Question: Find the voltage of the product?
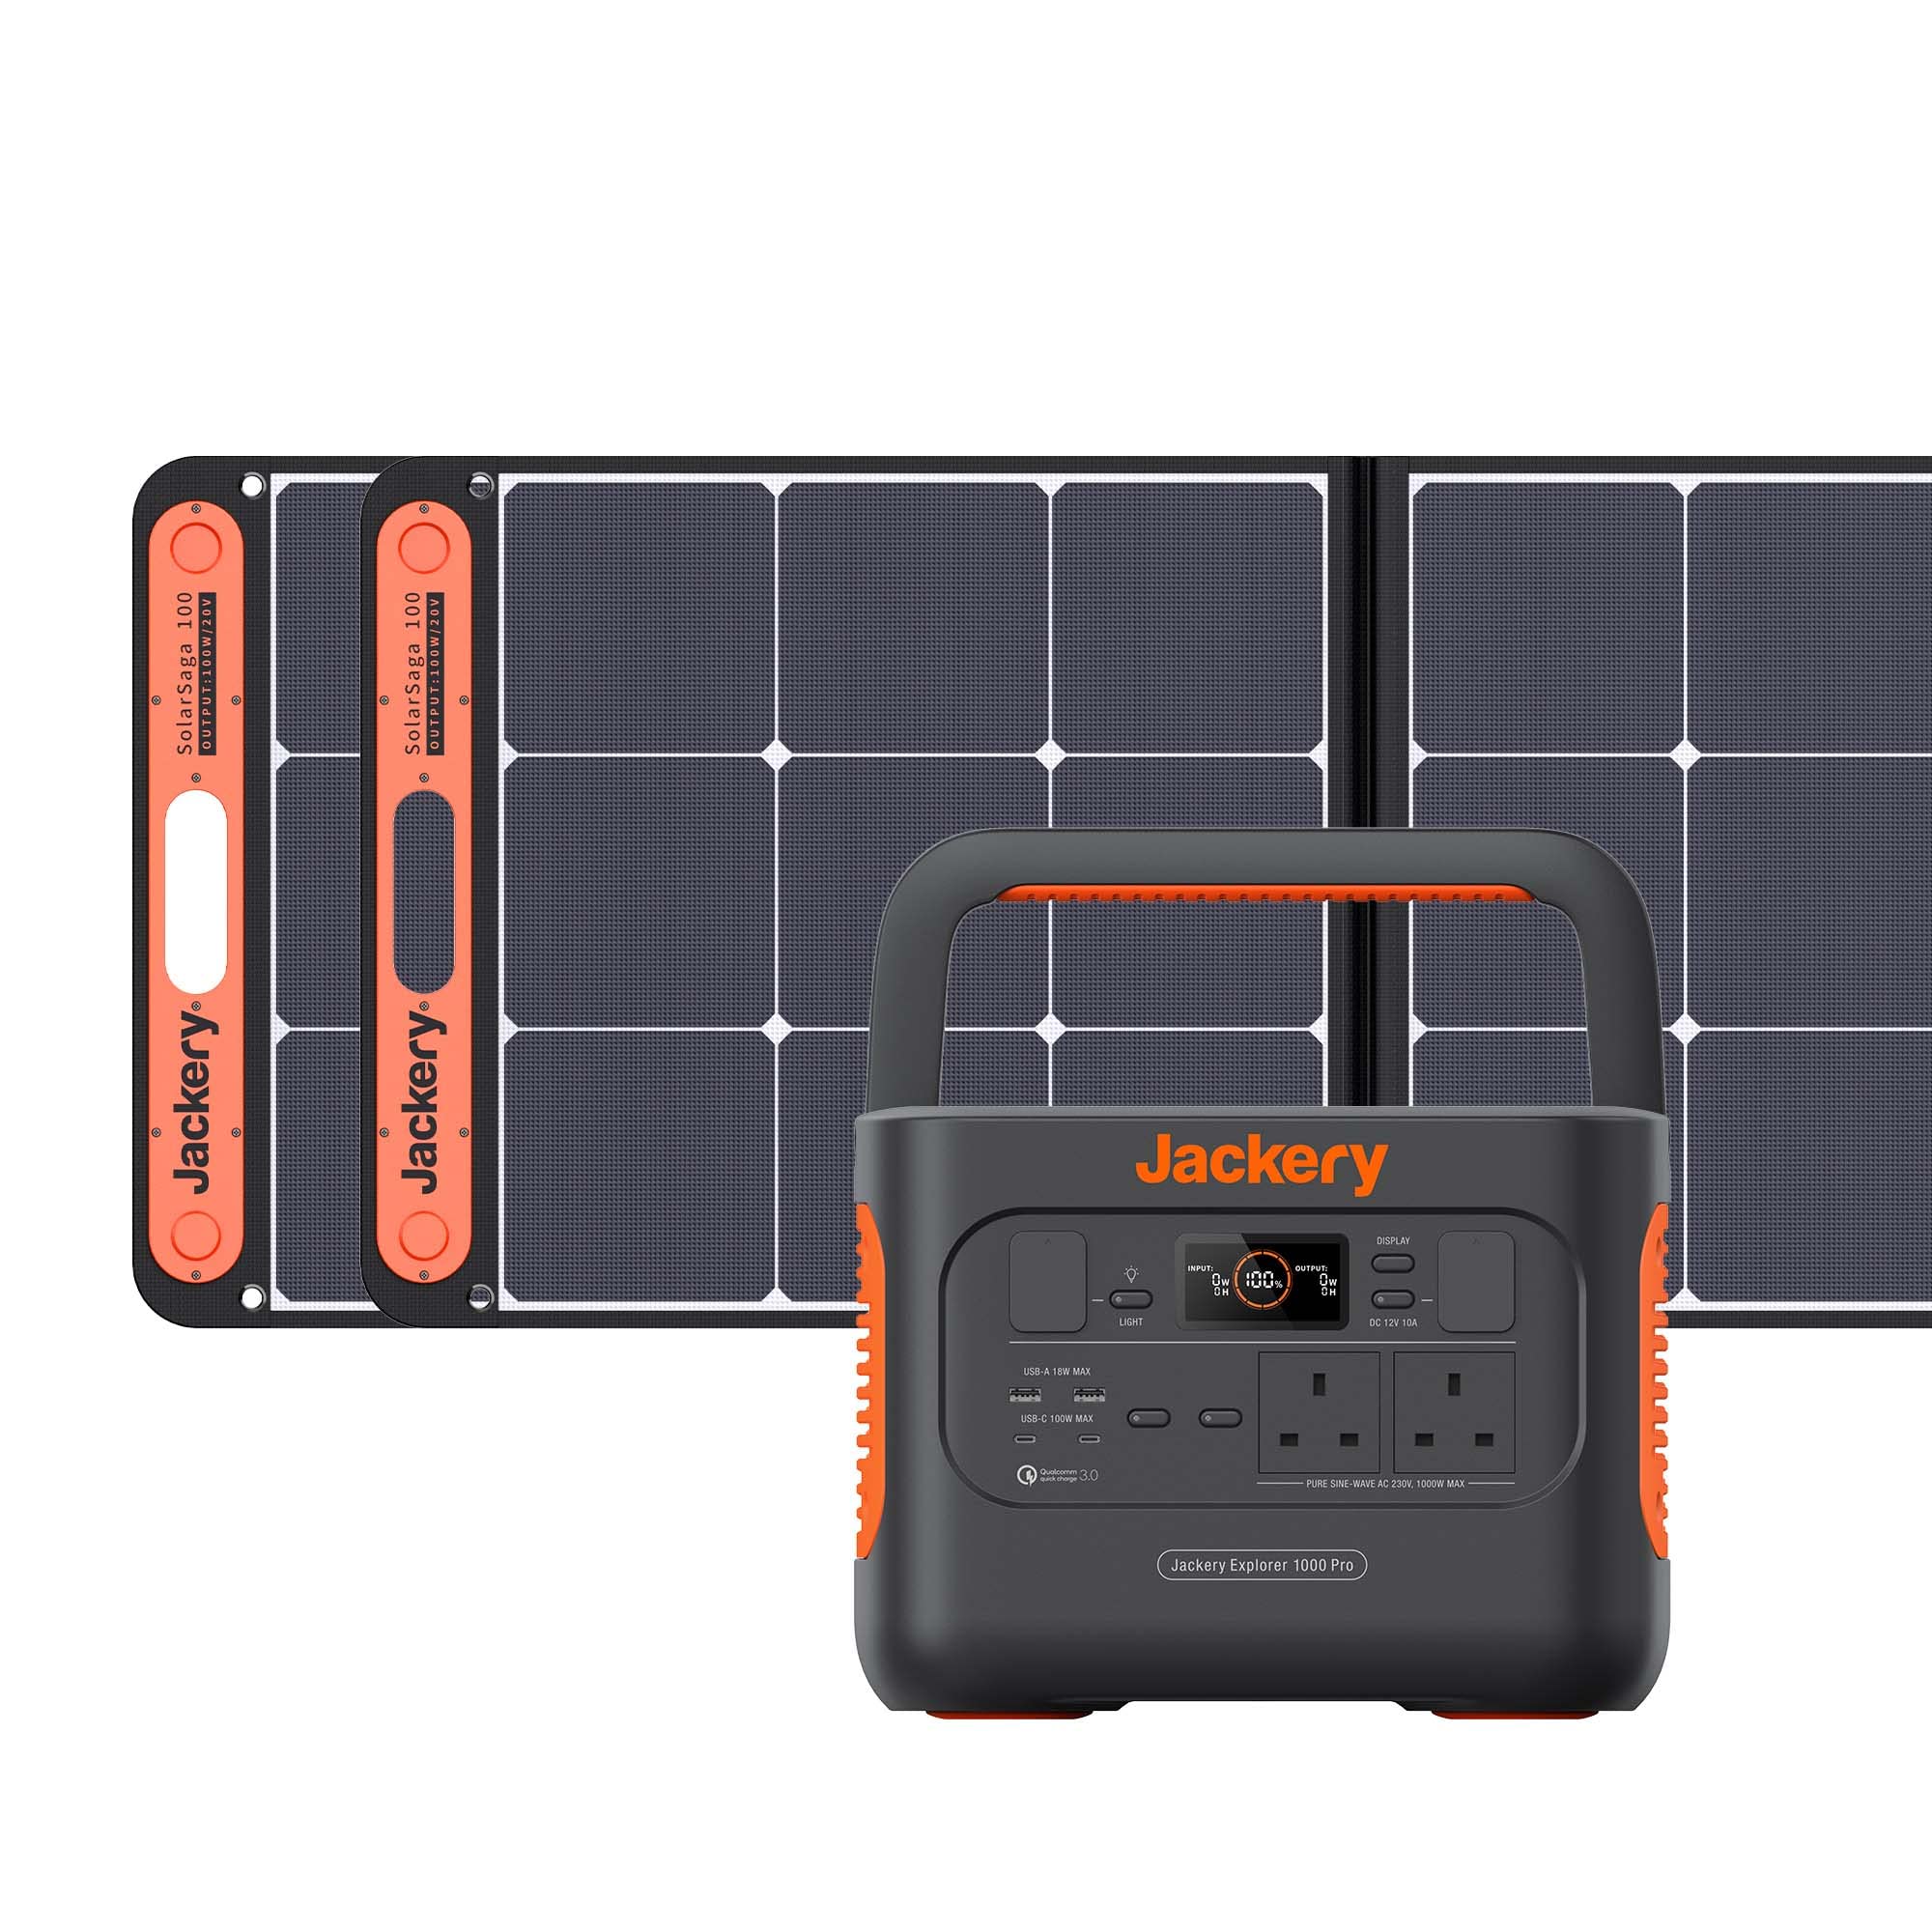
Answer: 20.0 volt